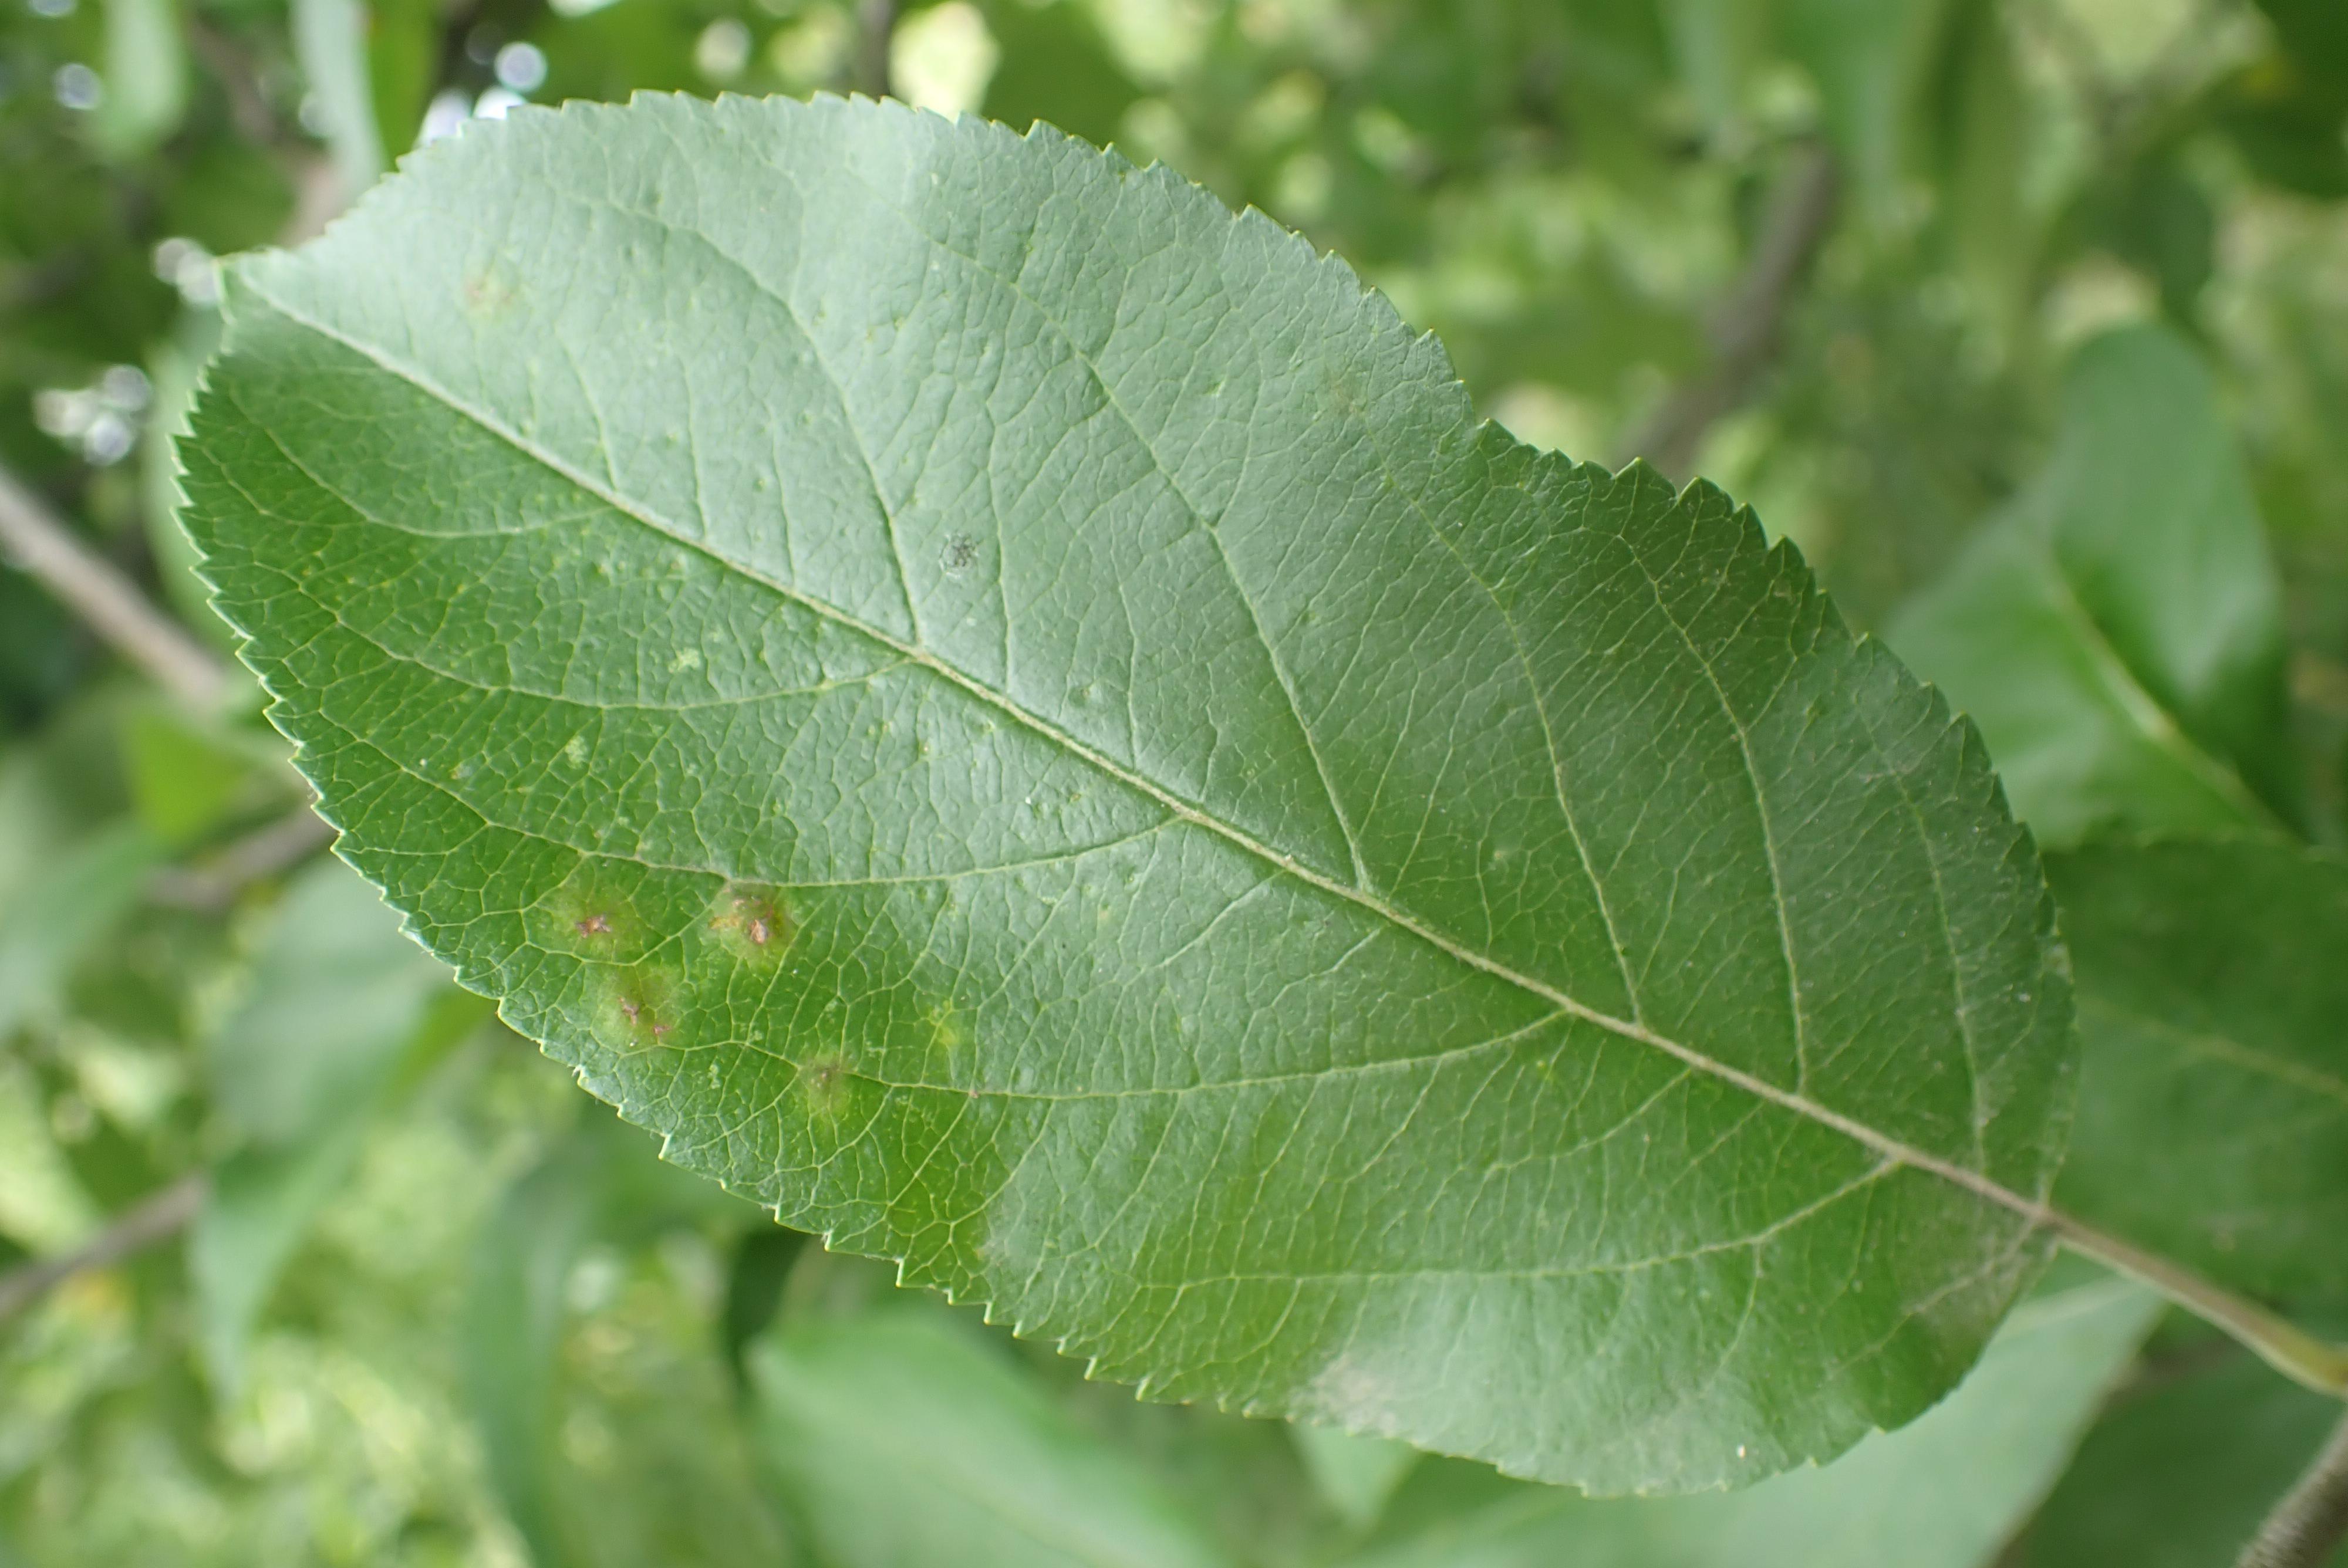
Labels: scab